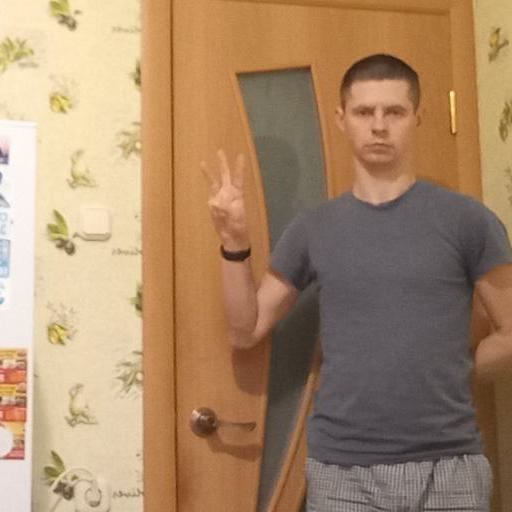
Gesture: three